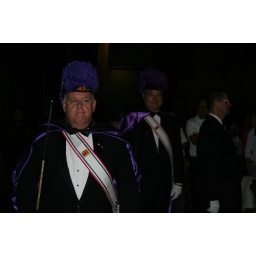
The Knights have feathered hats in various bright colors.